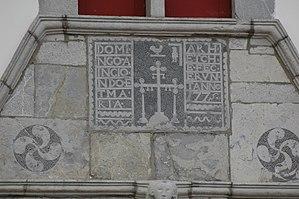
Armendarits est une commune française située dans le département des Pyrénées-Atlantiques en région Nouvelle-Aquitaine.
La croix basque, ou lauburu en basque, est une croix formée par quatre virgules, chaque virgule étant constituée de trois demi-cercles.